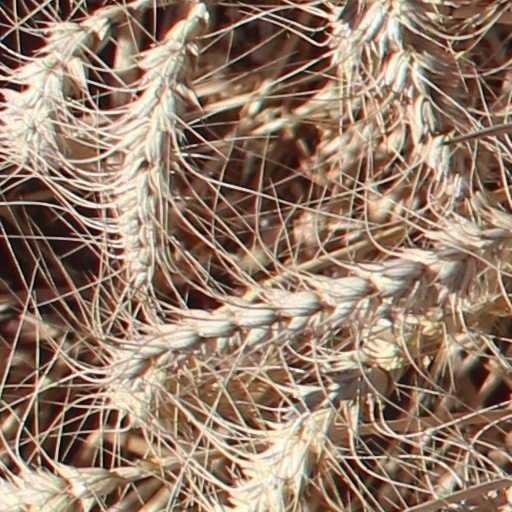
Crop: wheat